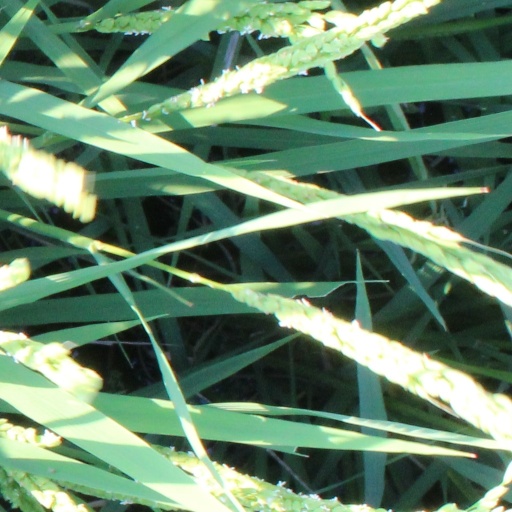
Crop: rice